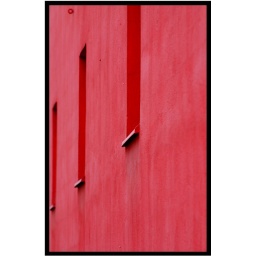
The same big red house in a Hungarian industrial area...